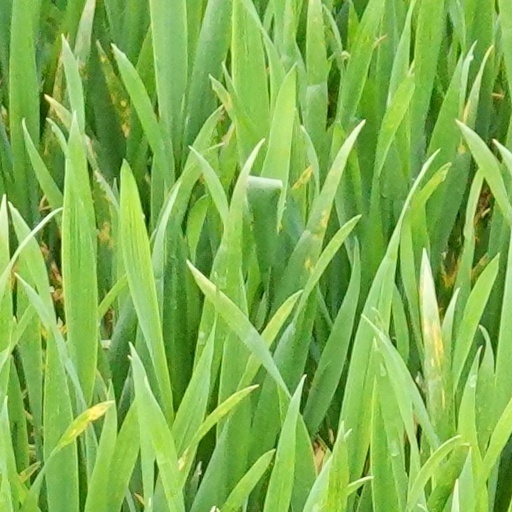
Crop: wheat